History of the Queensland Police

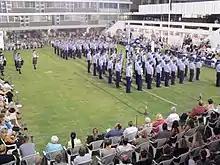
Induction parade on Oxley campus 'Sacred Acre', 2011

On 24 March, 8,000 soldiers and conservatives march on the Russian émigré headquarters at South Brisbane which leads to violent clashes between protestors and police. This uprising was known as the Red Flag Riots or Red Monday.